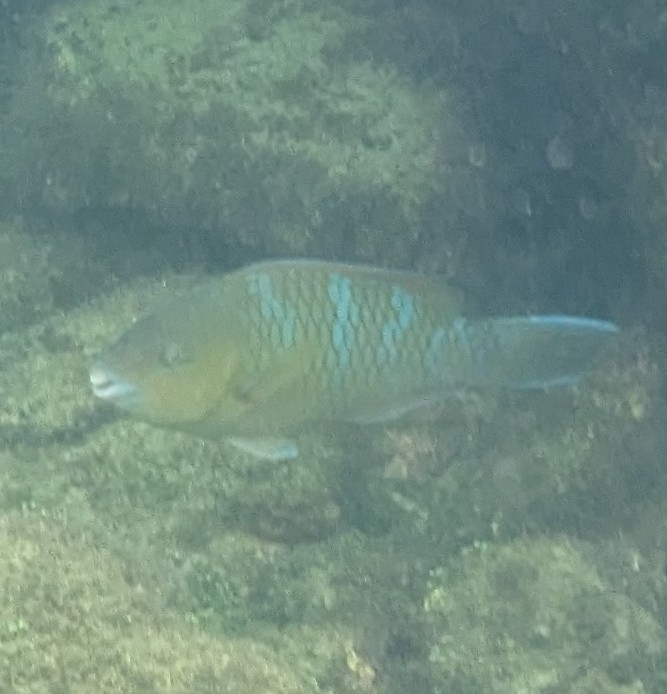
Scarus ghobban (Blue-barred Parrotfish)